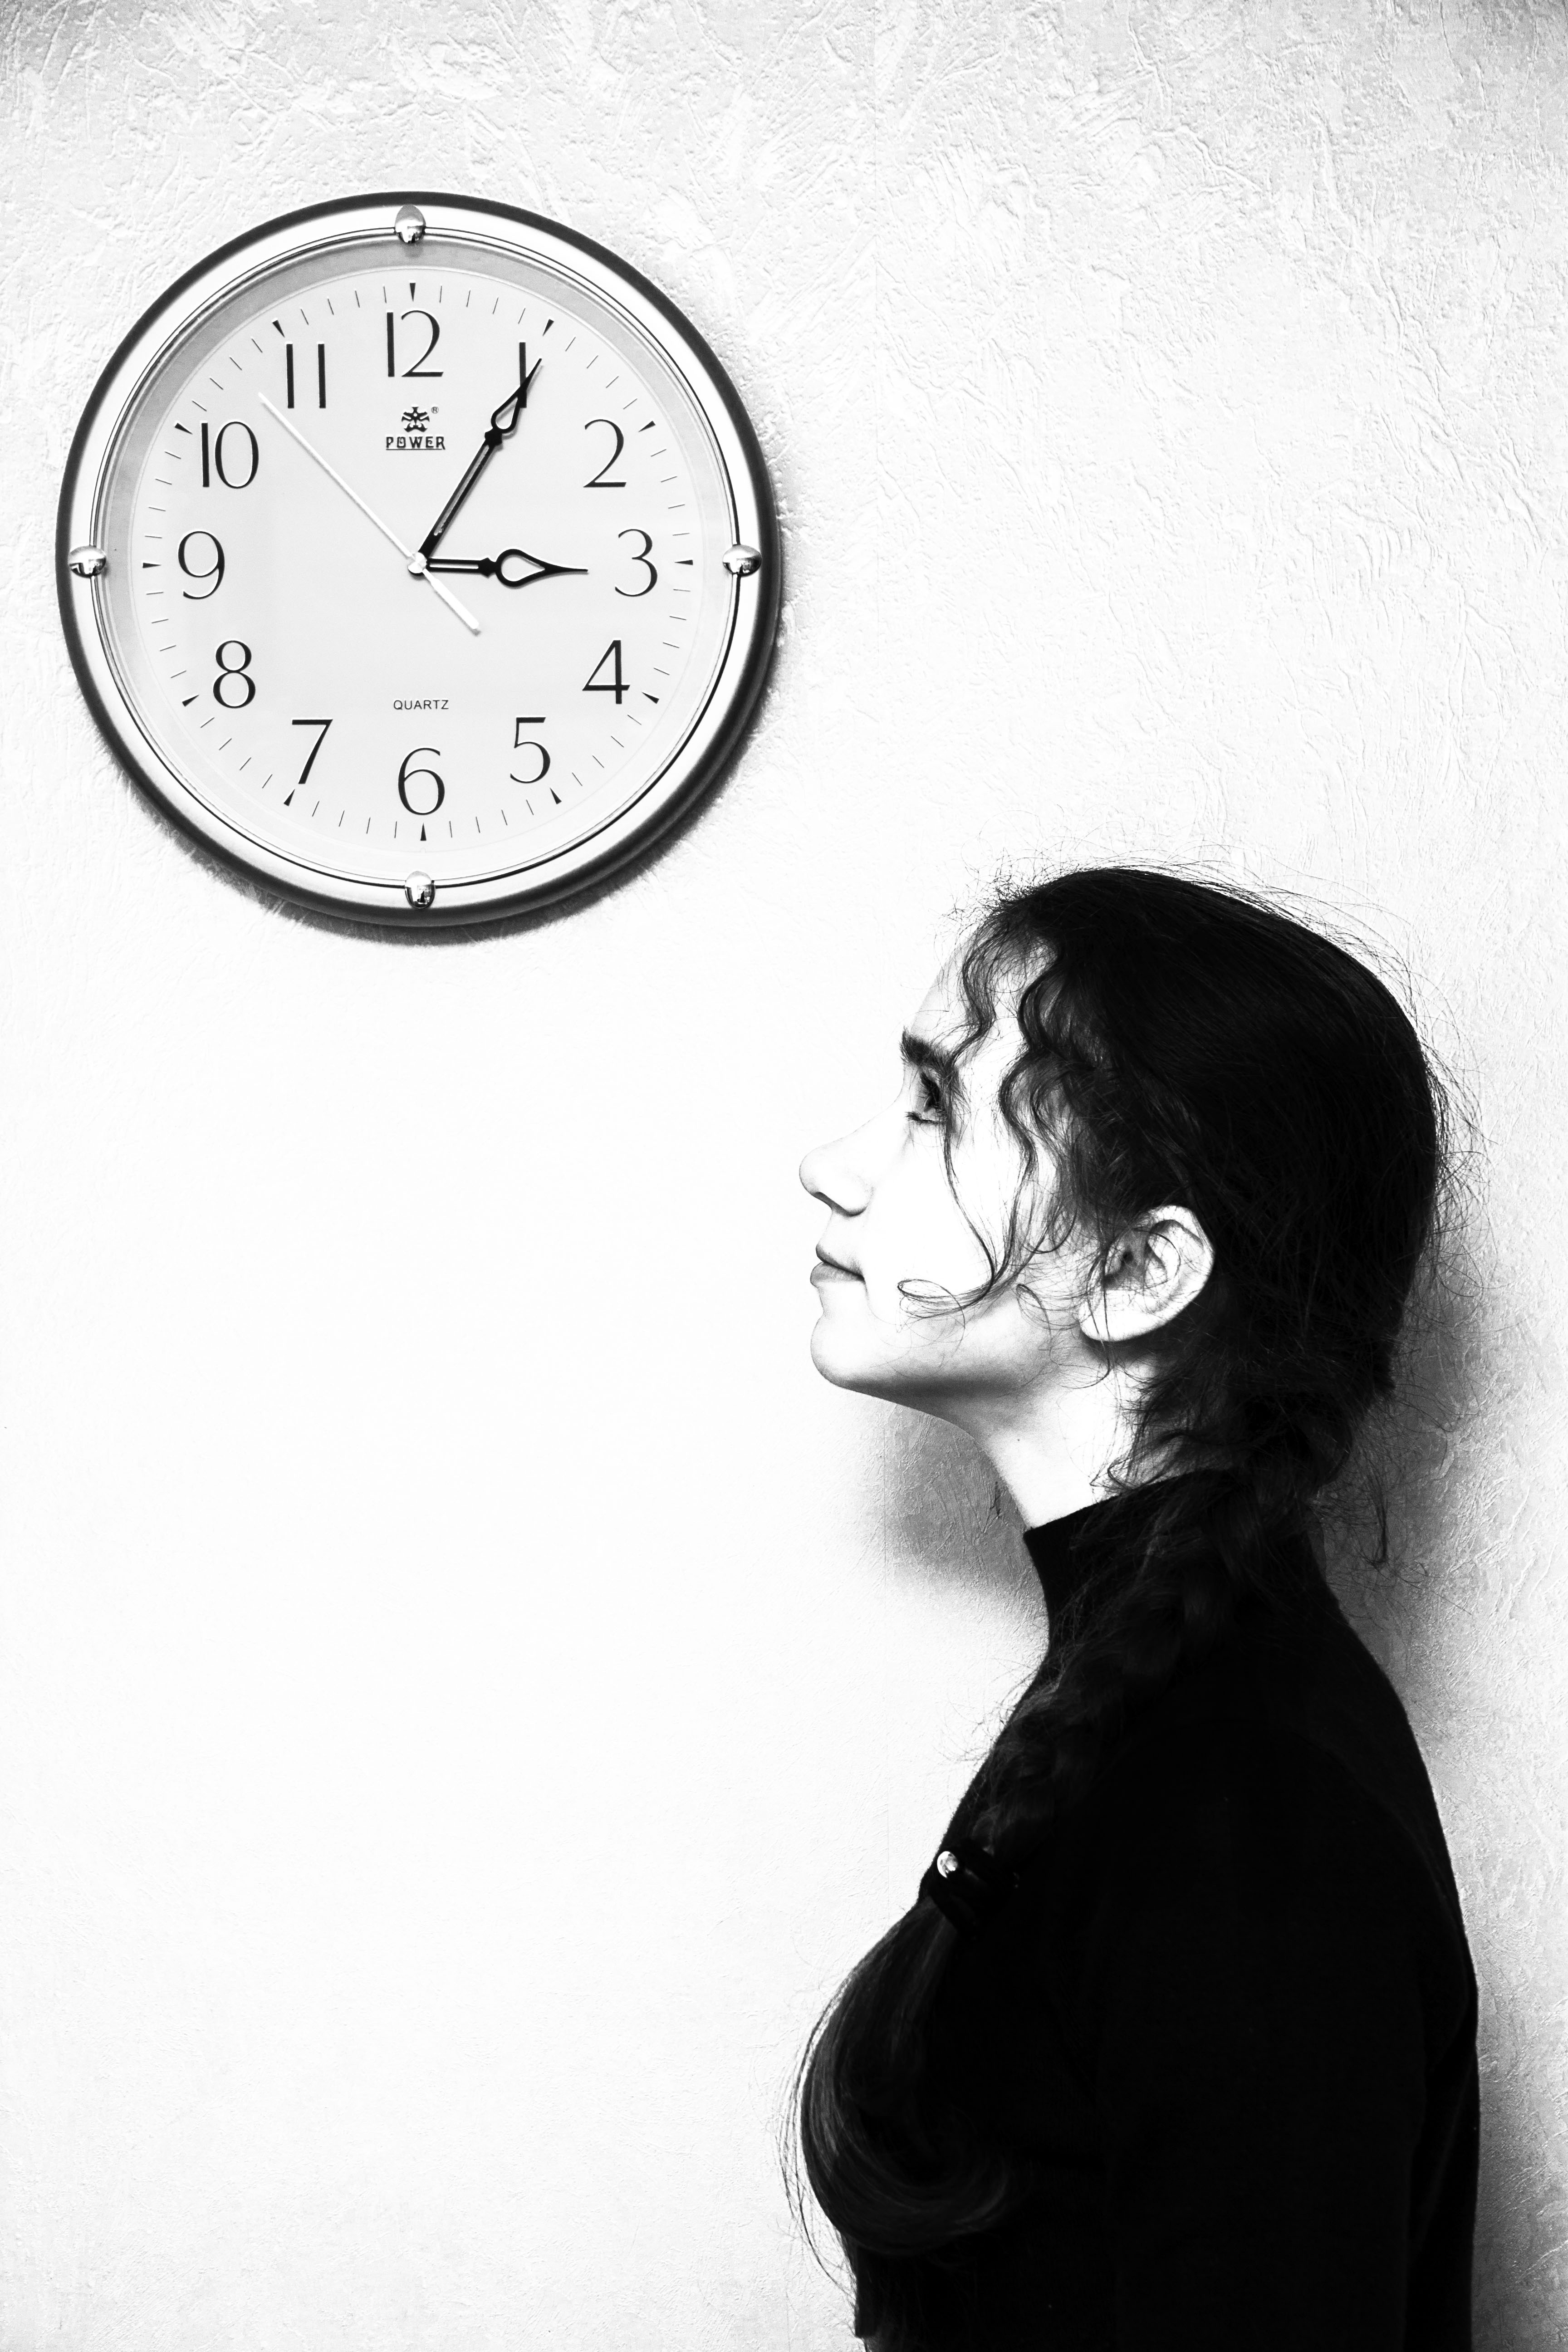
hand, person, black and white, people, girl, hair, white, clock, time, thinking, portrait, model, young, black, monochrome, thoughtful, lady, hairstyle, baby doll, electra, bw, drawing, illustration, women, mirror, beauty, beautiful, dreamy, stylish, dreaminess, monochrome photography